Kurahashi Station

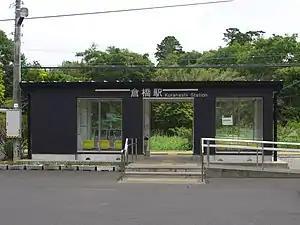
Kurahashi Station, June 2013

is a passenger railway station in the city of Asahi, Chiba Japan, operated by the East Japan Railway Company (JR East).